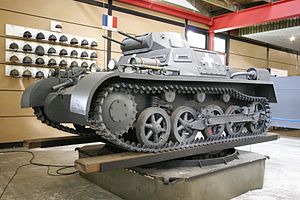
Panzer I
Den tyske Panzer I kampvogn
Panzer I var en tysk kampvogn, der blev udviklet i 1930'erne. Det var oprindeligt meningen, at den primært skulle anvendes til uddannelsesformål, men den blev også anvendt i kamp under både Den Spanske Borgerkrig og den 2. verdenskrig.